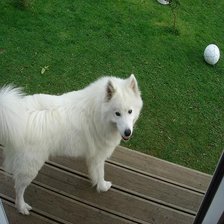
Species: dog
Breed: samoyed